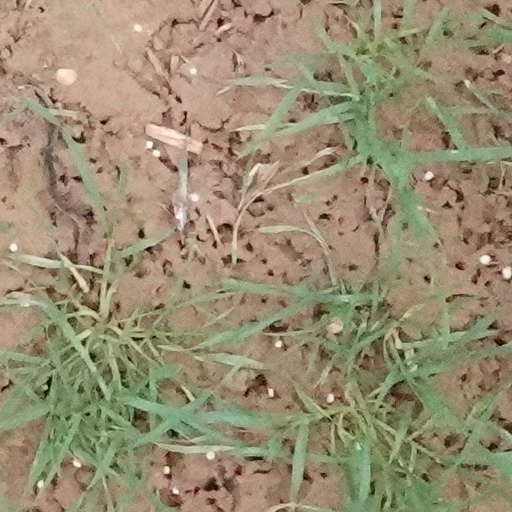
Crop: wheat